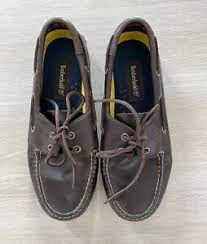
Label: Boat